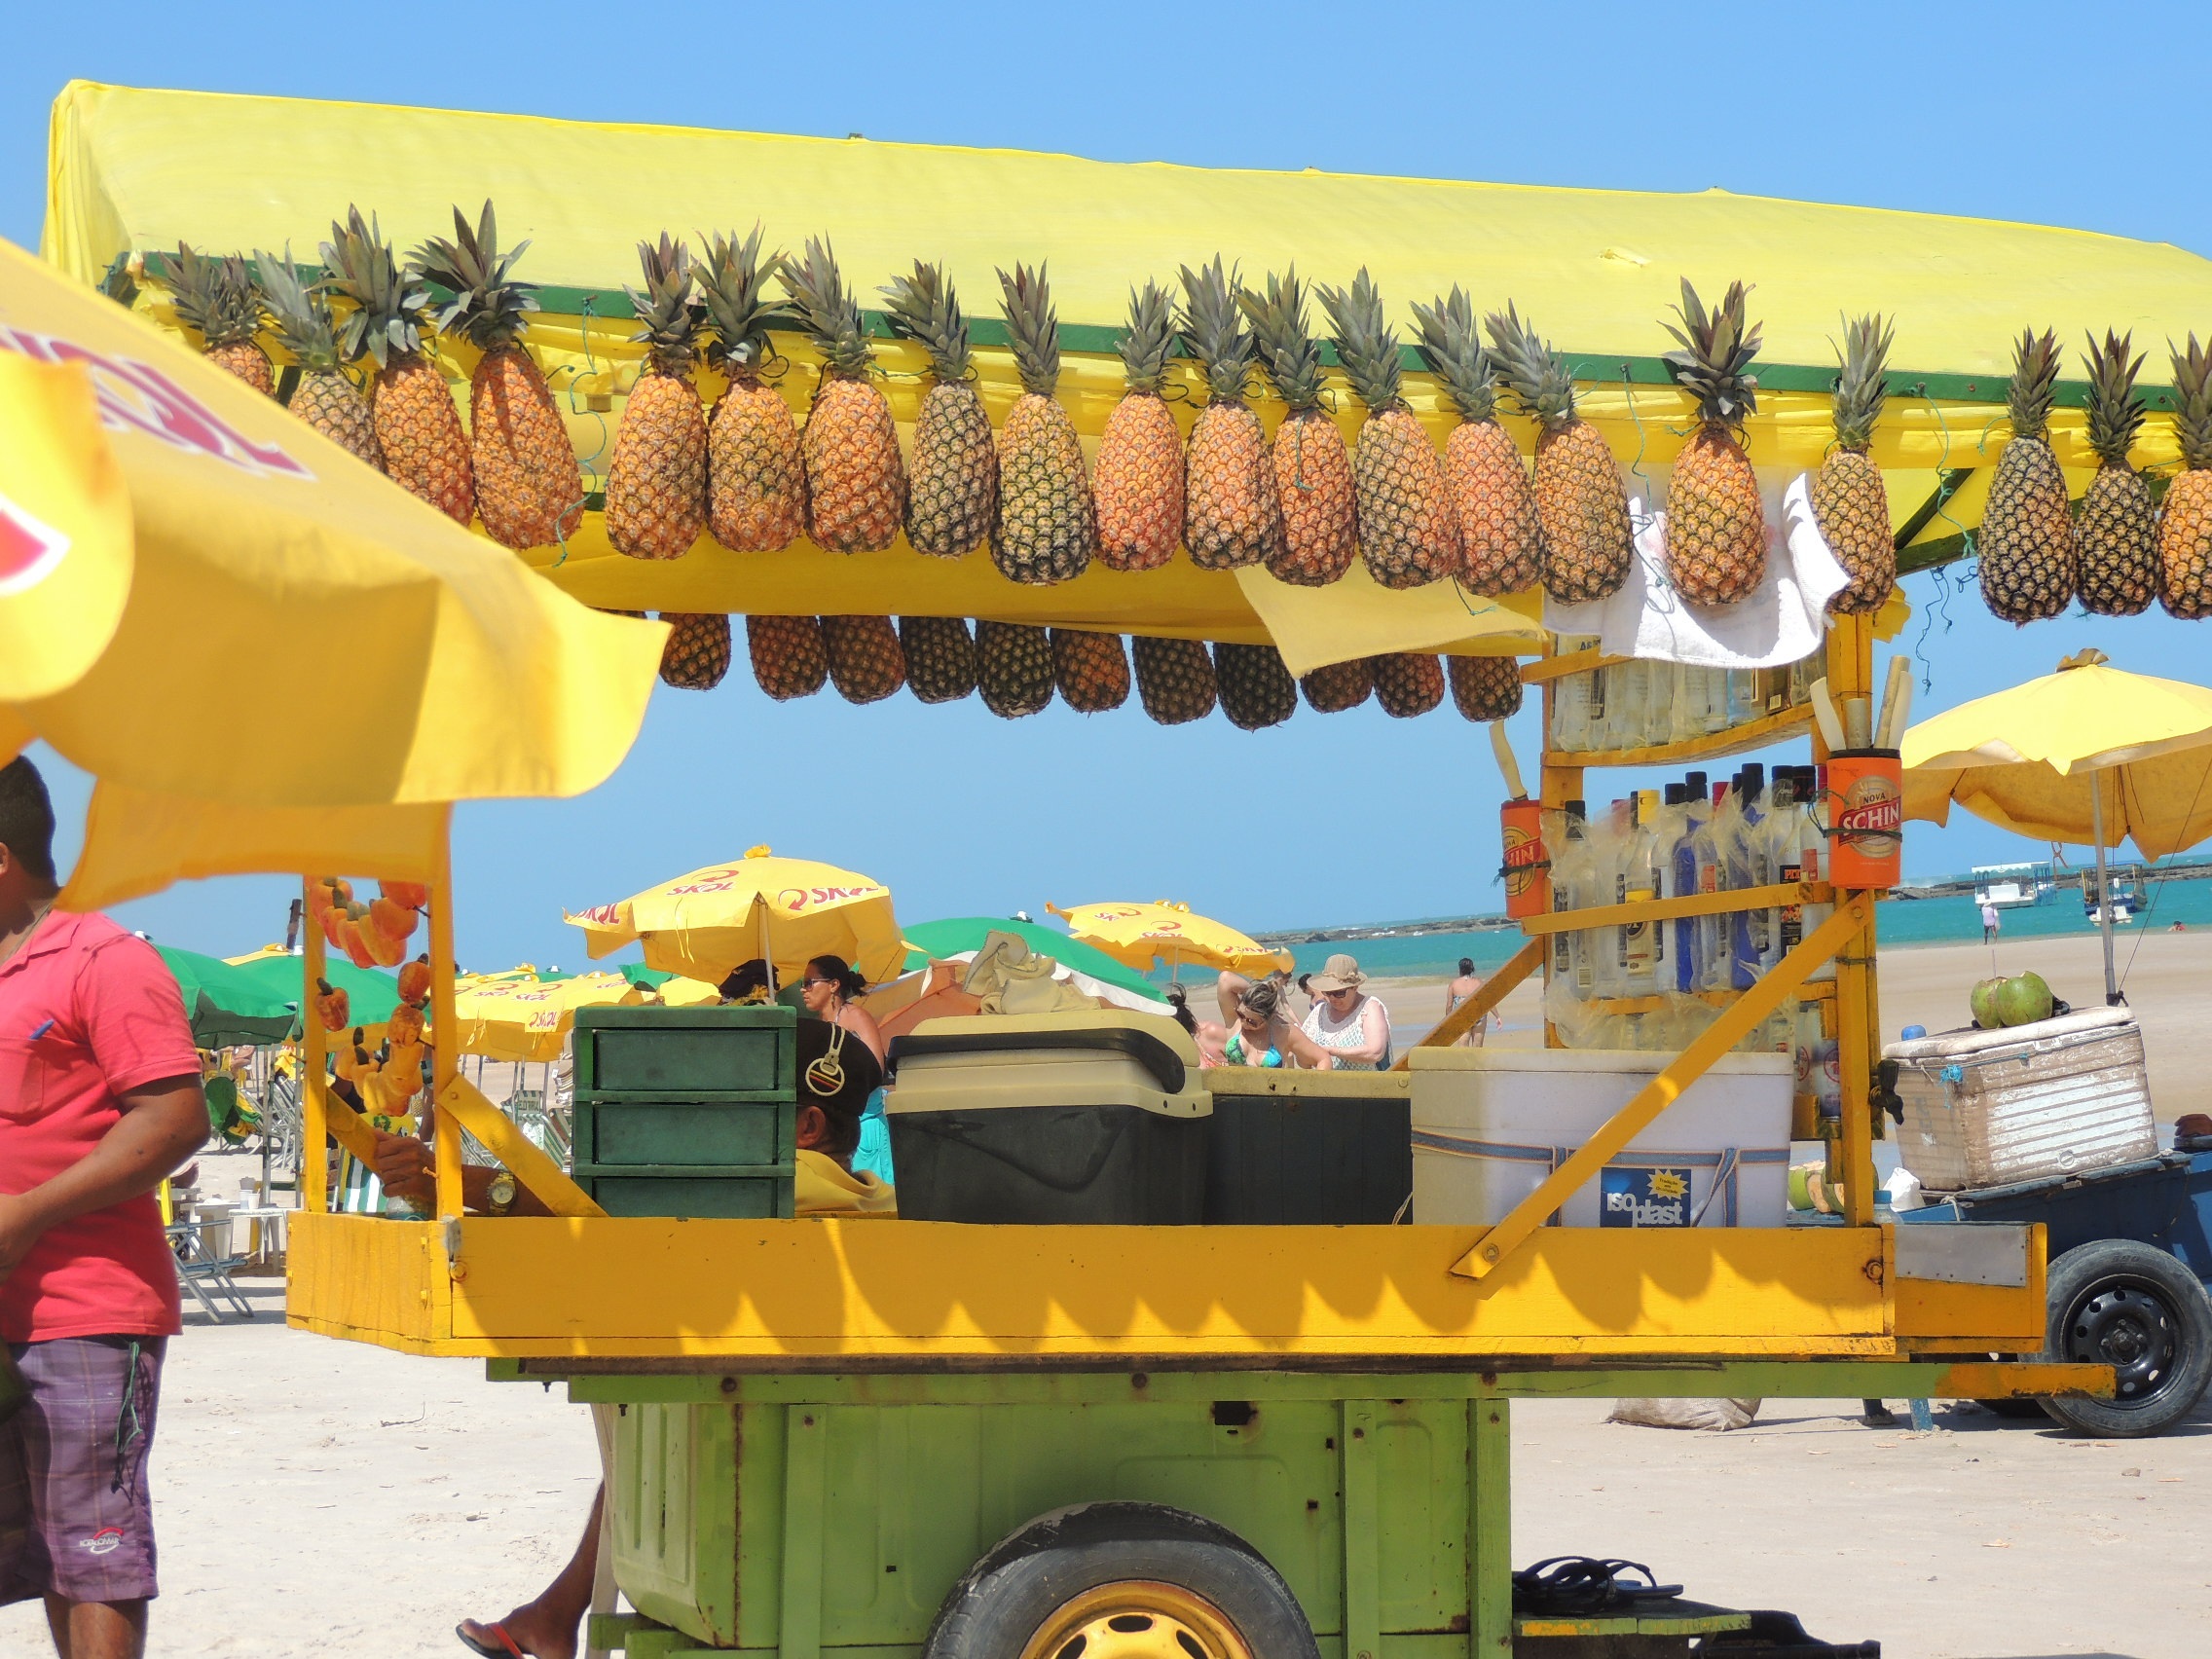
beach, vehicle, amusement park, pineapple, sale, on wheels